Ibrokhimkhalil Yuldoshev

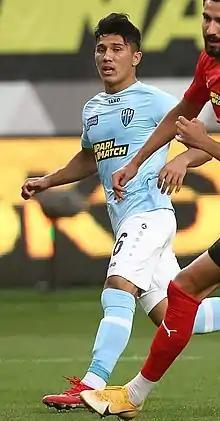

Ibrohimxalil Xabibulla oʻgʻli Yoʻldoshev (born 14 February 2001) is an Uzbek professional footballer who plays as a left back for Uzbekistan Super League club Neftchi and the Uzbekistan national team.